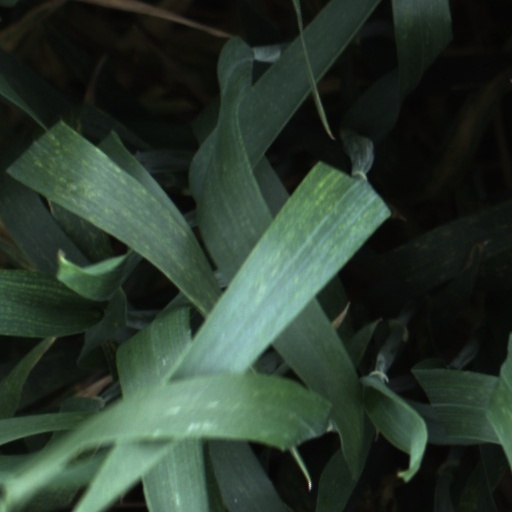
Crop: wheat